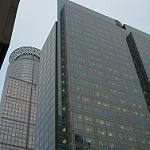
Label: buildings